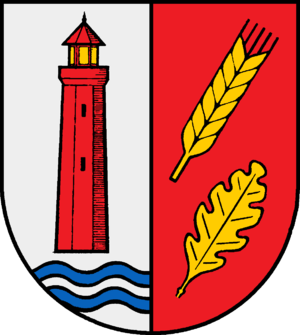
Behrensdorf (Ostsee) est une commune d'Allemagne au bord de la mer Baltique, au bout de la baie de Kiel et au bord de la baie d'Hohwacht. Elle se trouve à 5 km à nord-ouest de Hohwacht (Ostsee) et à 30 km à l'est de Kiel. Behrensdorf fait partie de l'arrondissement de Plön dans le Schleswig-Holstein. Sa population était de 653 habitants au 31 décembre 2008.